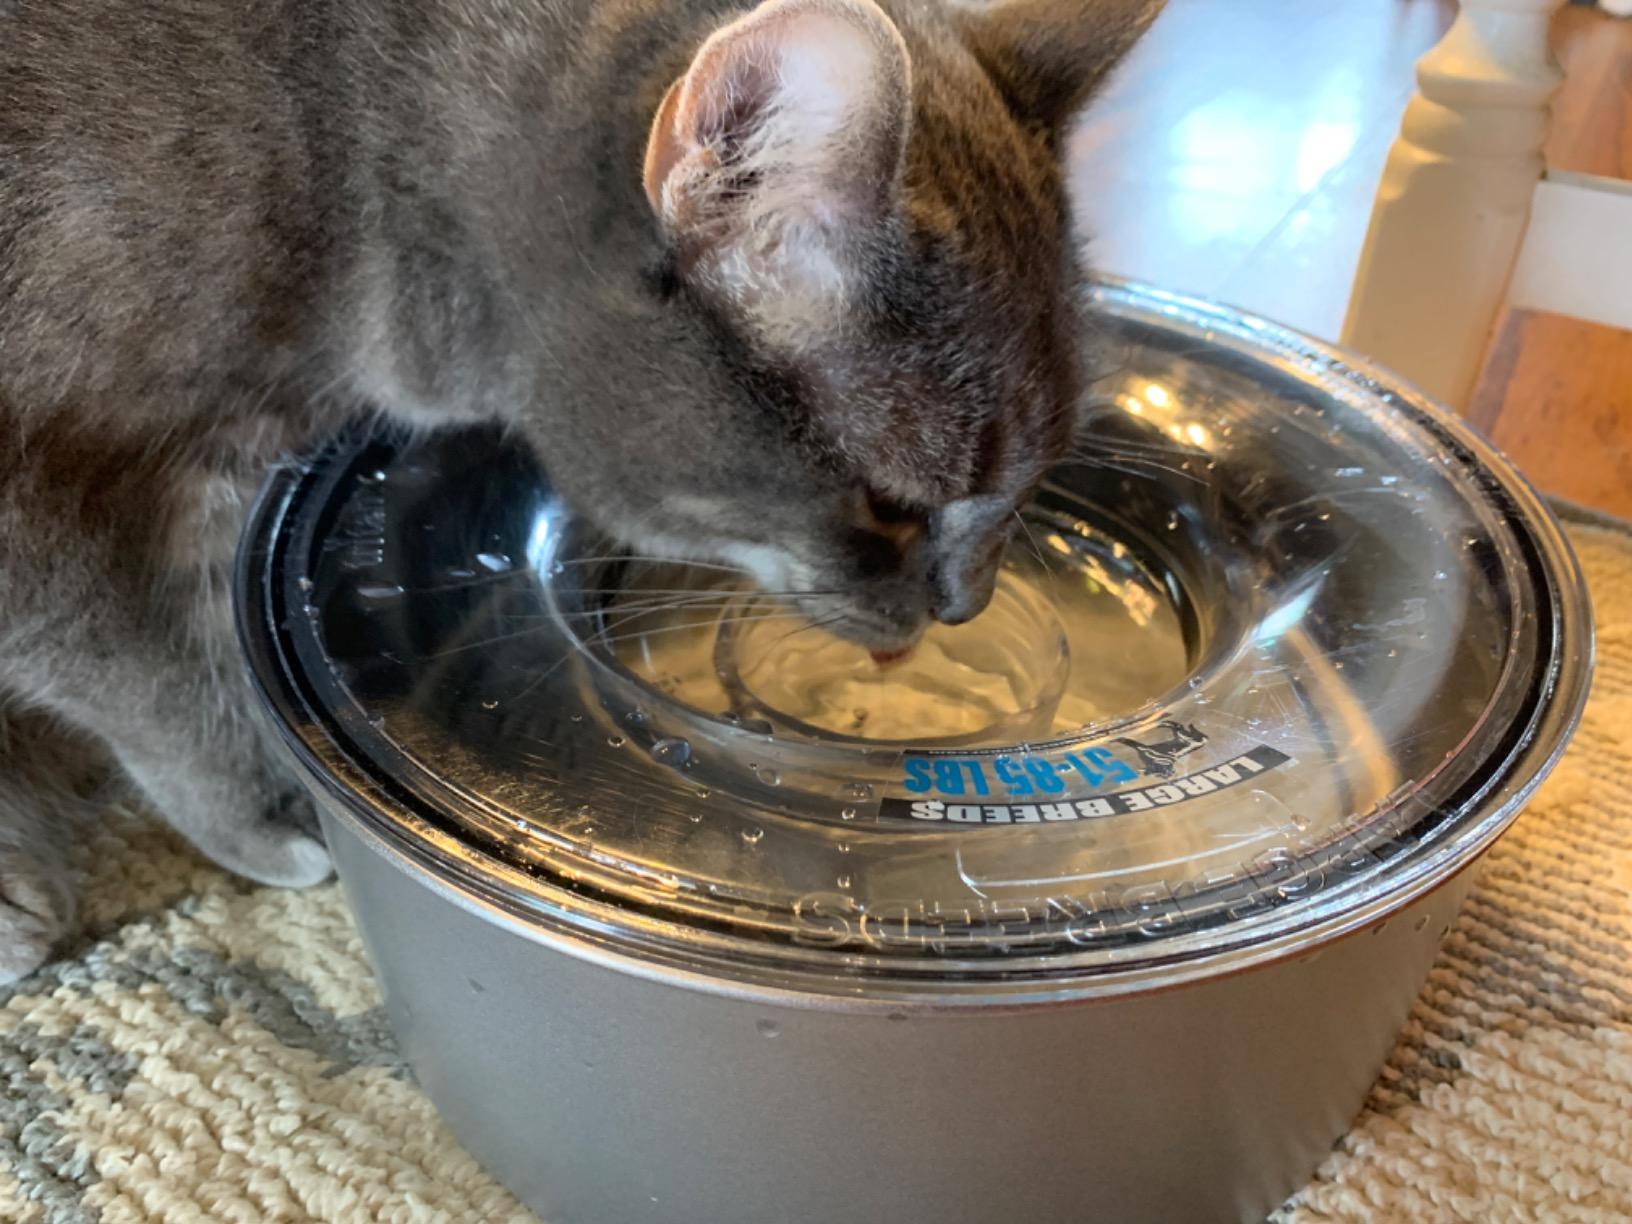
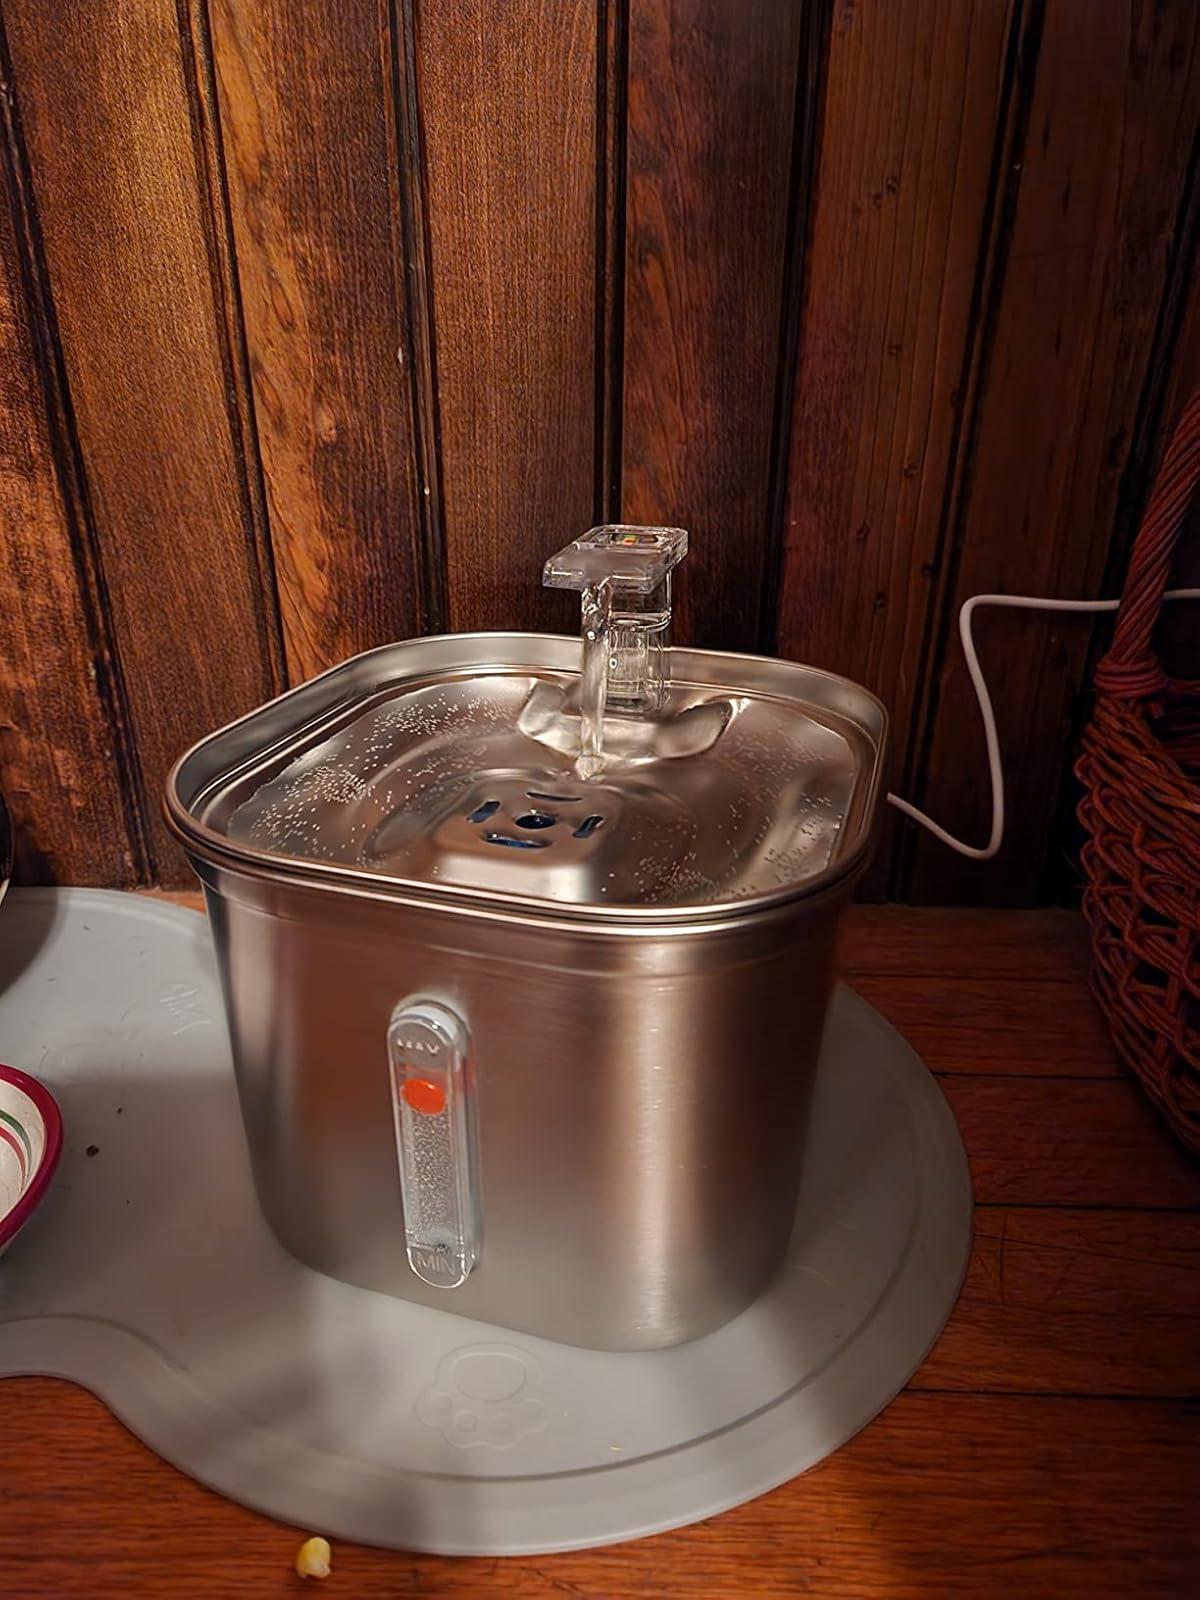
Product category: items_bowl
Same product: no